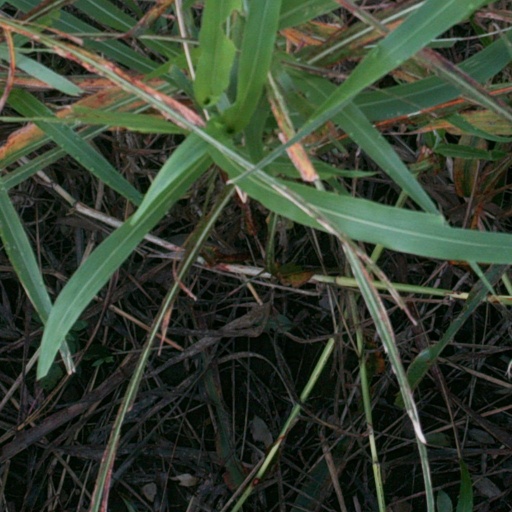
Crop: sorghum